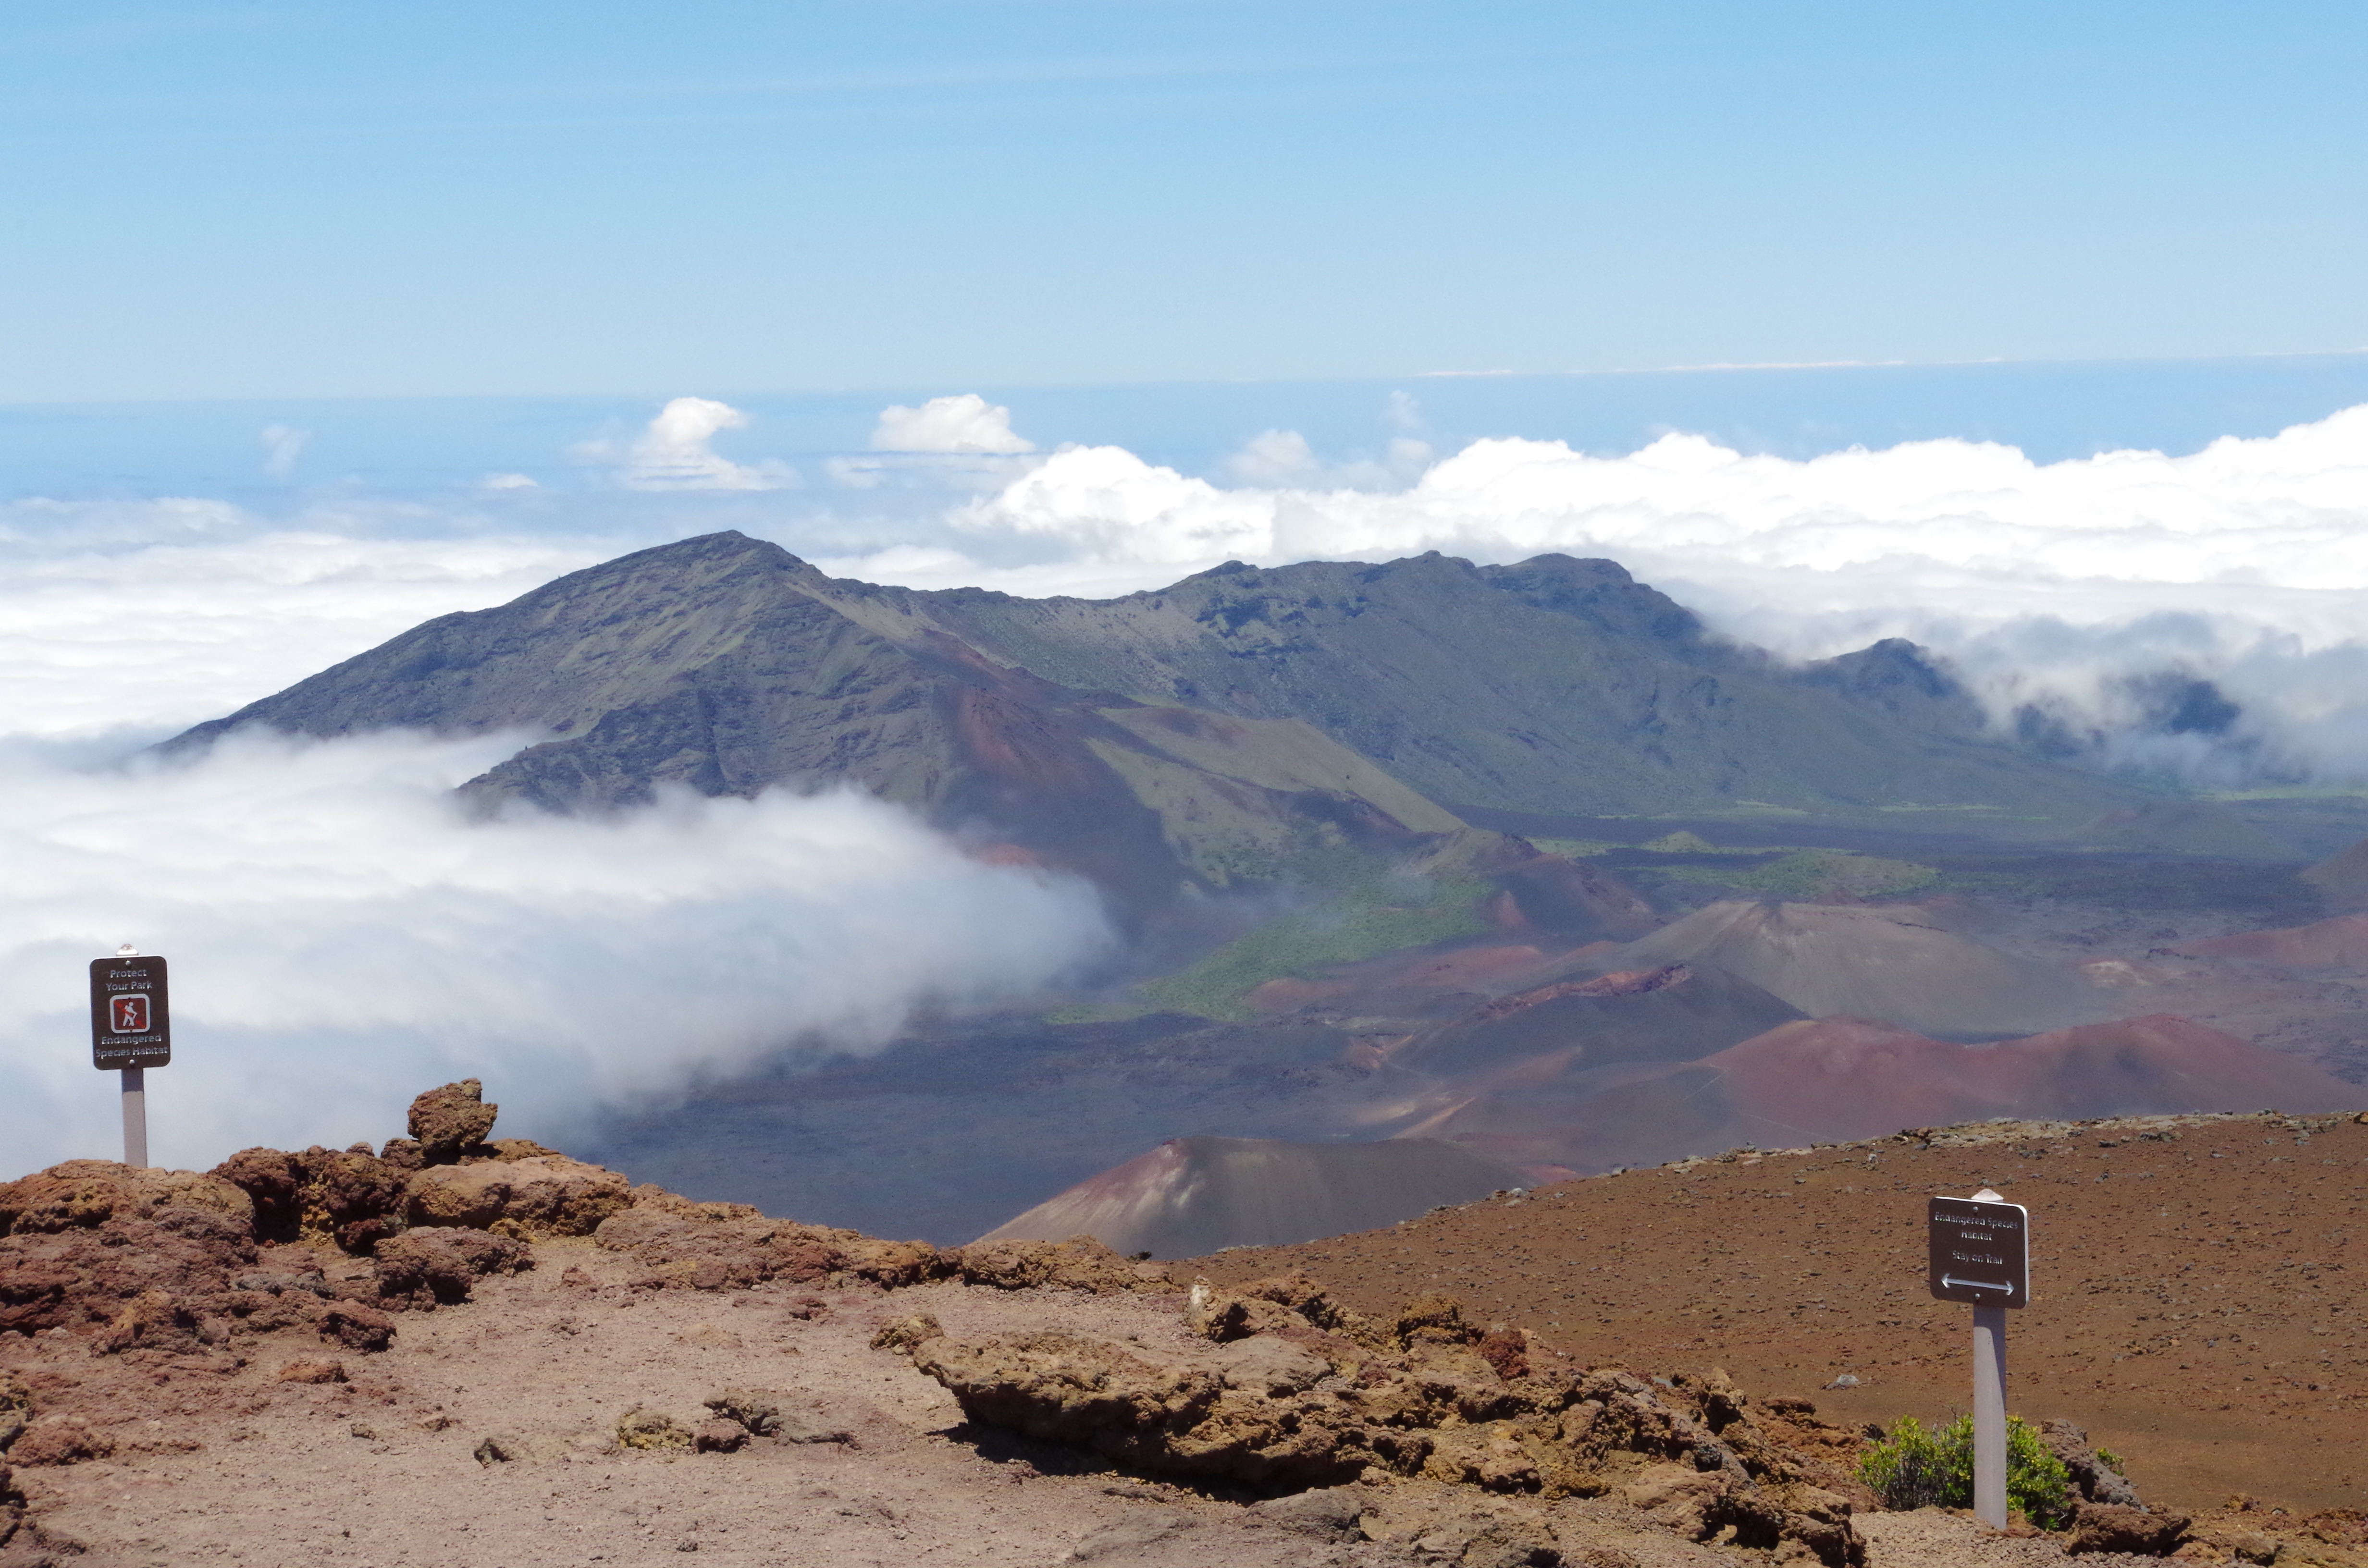
landscape, sea, nature, wilderness, mountain, valley, mountain range, scenic, terrain, sea of clouds, ridge, summit, outdoors, geology, plateau, fell, landform, geographical feature, mountainous landforms